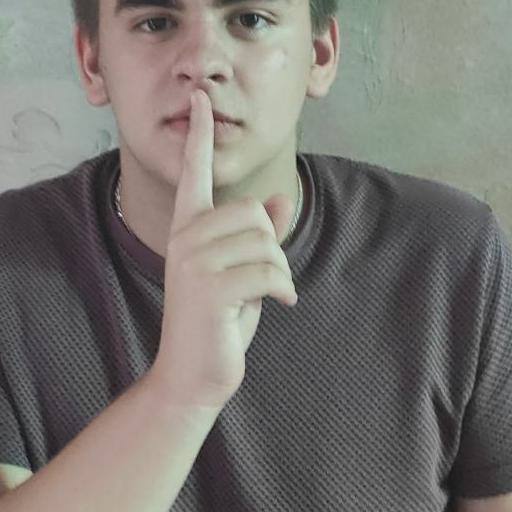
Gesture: mute